Anne McConaghie Volp

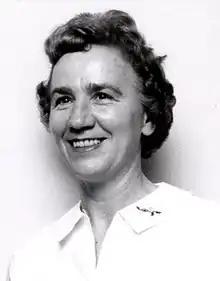
Anne McConaghie Volp

Anne McConaghie Volp (Aug 22, 1921 – May 22, 2010), known prior to her marriage in 1945 as Anne McConaghie, was an American field hockey player and coach. She played on the United States women's national field hockey team for 14 years and was in the first class of inductees into the U.S. Field Hockey Association Hall of Fame.